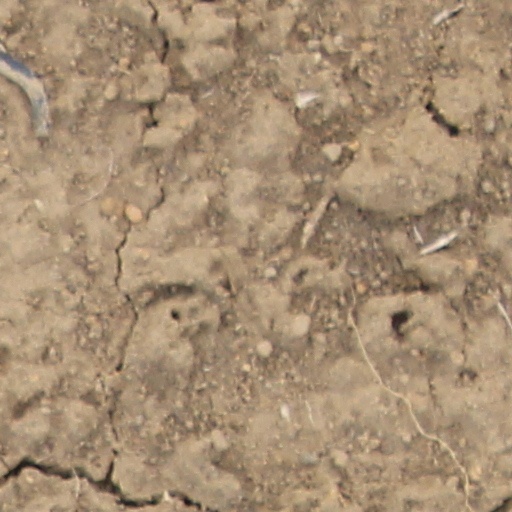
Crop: wheat